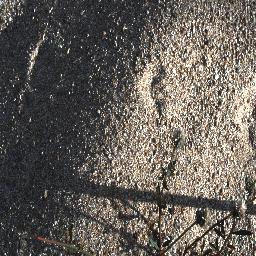
Label: negative